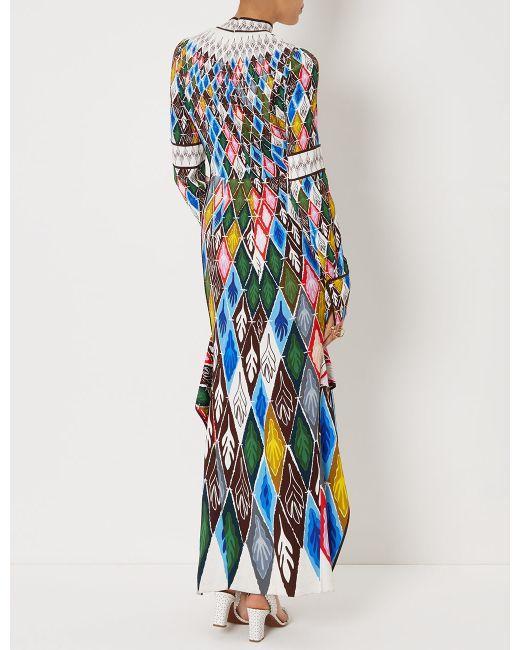
Langärmeliges buntes langes Kleid mit Rautenmuster, formelle Kleidung